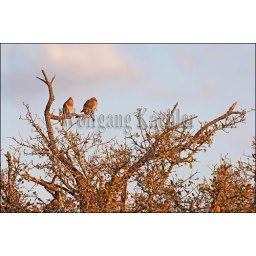
Usa, texas, hill country near hunt, mourning doves sitting in tree